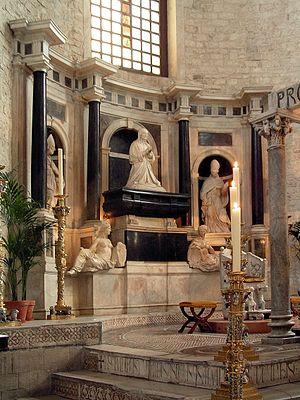
Le centre urbain actuel de la ville de Bari a deux composantes :
Bona Sforza, née le 2 février 1494 à Vigevano et morte le 19 novembre 1557 à Bari, était par mariage reine de Pologne et grande-duchesse de Lituanie.